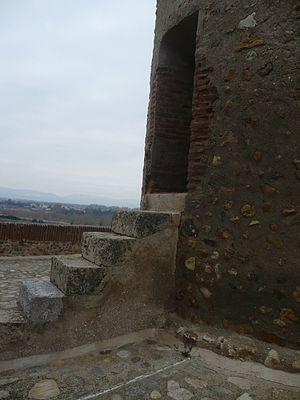
Entrée de la tour de Château-Roussillon This building is indexed in the Base Mérimée, a database of architectural heritage maintained by the French Ministry of Culture,
La Tour de Château-Roussillon est une tour médiévale située à Perpignan, dans le département des Pyrénées-Orientales.